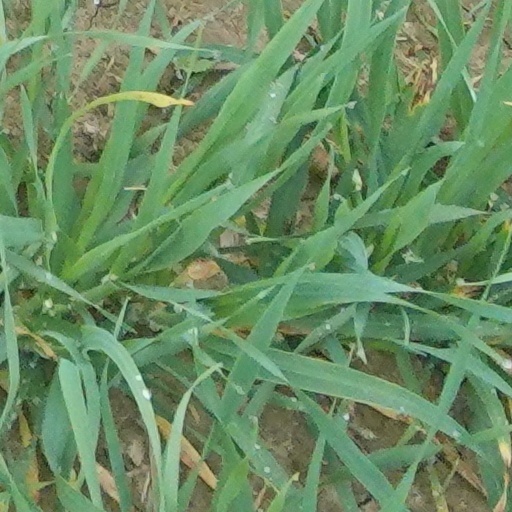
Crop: wheat